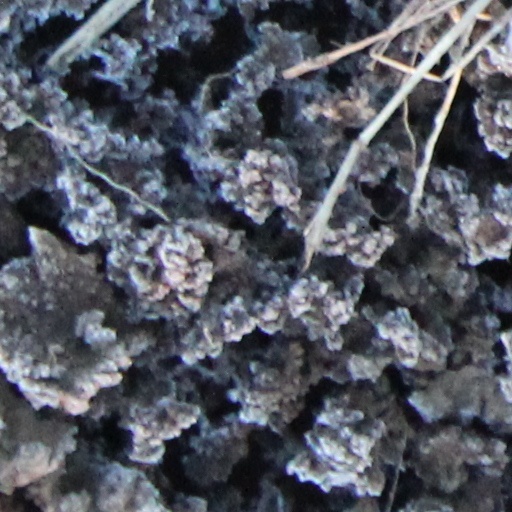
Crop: wheat